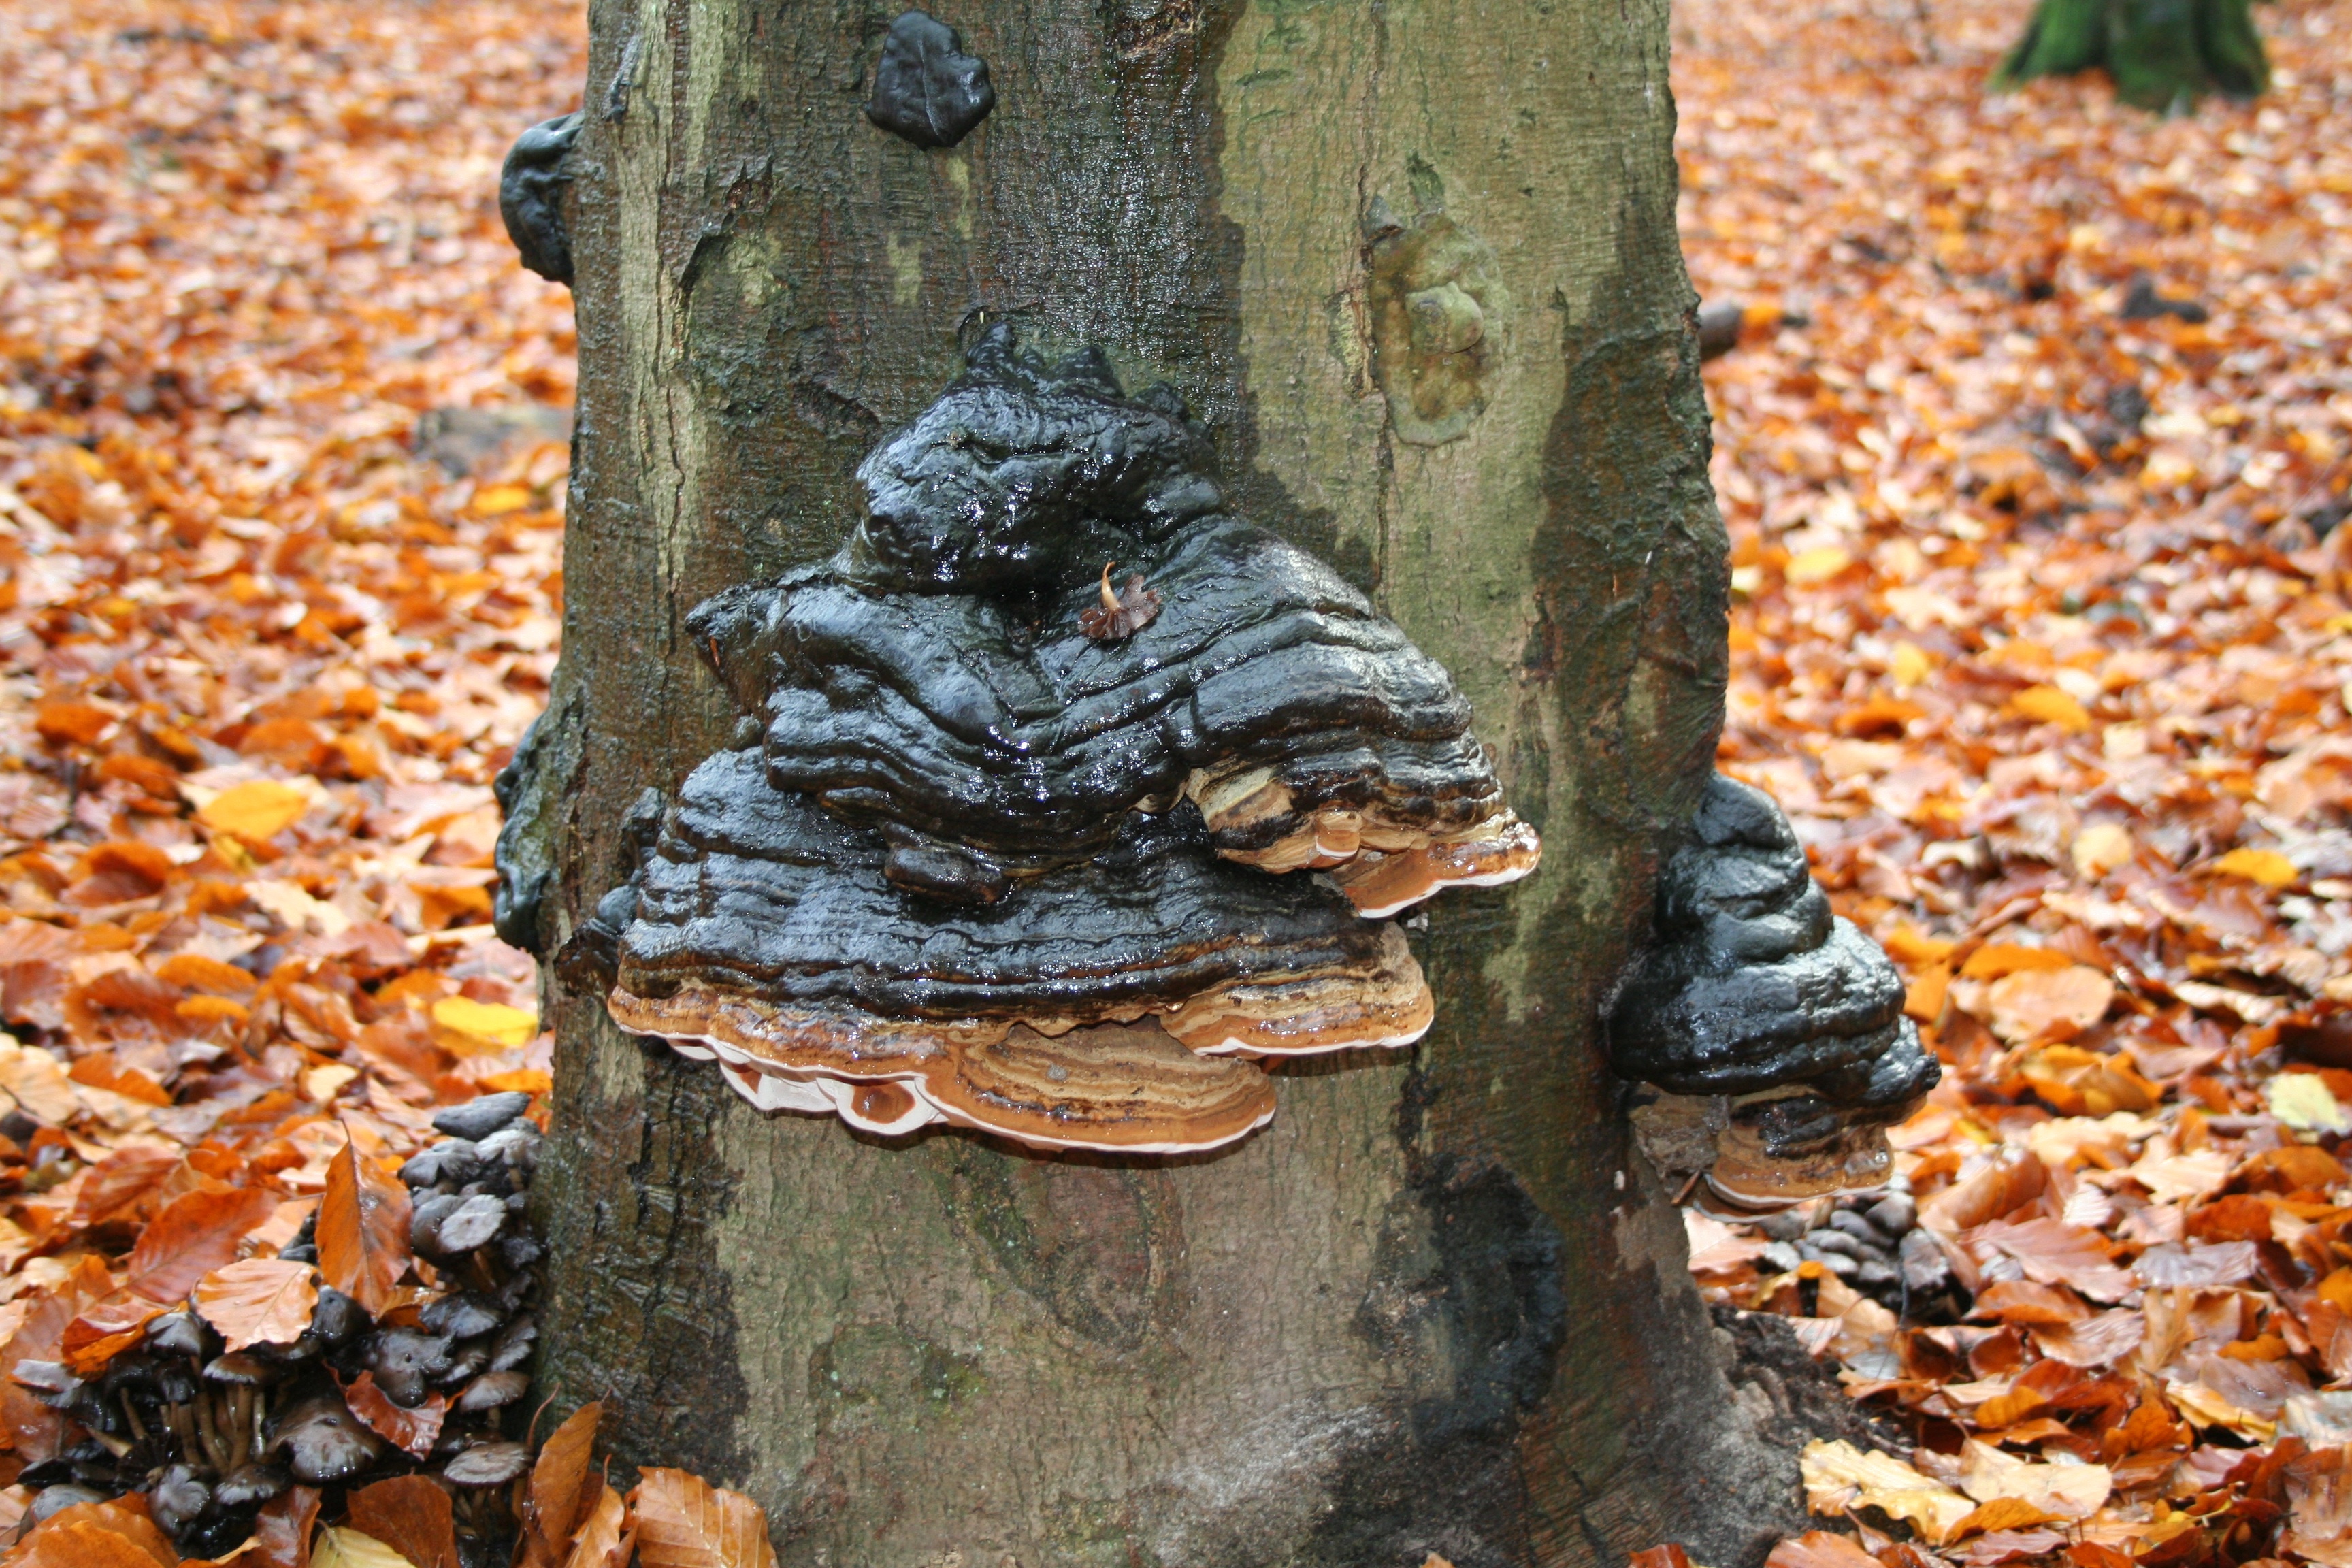
tree, nature, forest, rock, plant, wood, leaf, trunk, spring, autumn, soil, season, tinder, woodland, woody plant, three mushroom, leuvenum